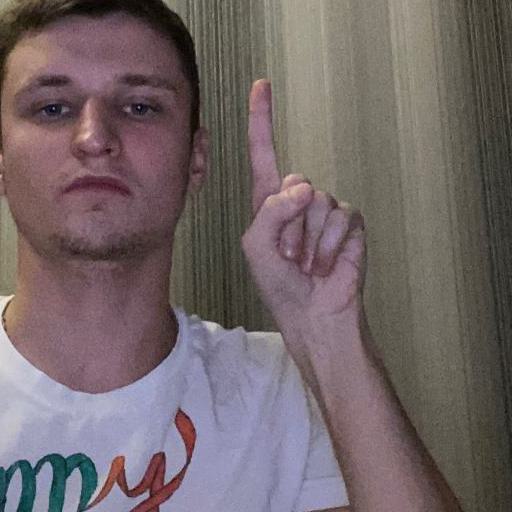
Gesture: one